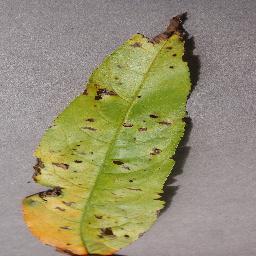
Label: Peach___Bacterial_spot